E4 European long distance path

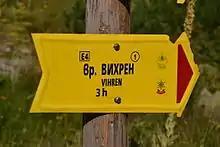
Pirin - sign to Vihren

In Bulgaria, the marked trail begins on the village square of the Sofia suburb of Dragalevtsi. It passes the terminals of the Dragalevtsi chairlift, the ski resort Aleko and the highest peak of the Vitosha mountains, Cherni Vrah, and then leads down the other side of Vitosha, through the Verila hills to Rila.